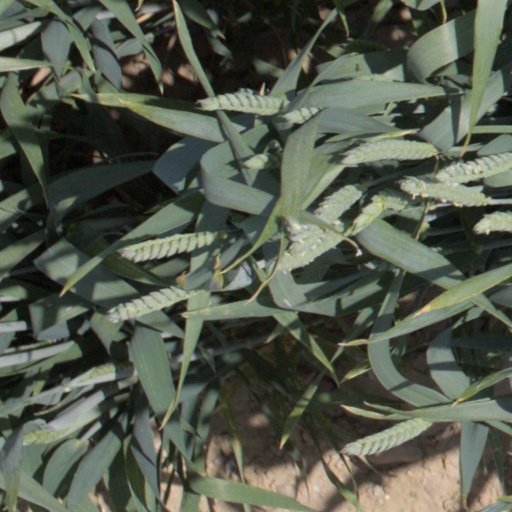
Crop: wheat